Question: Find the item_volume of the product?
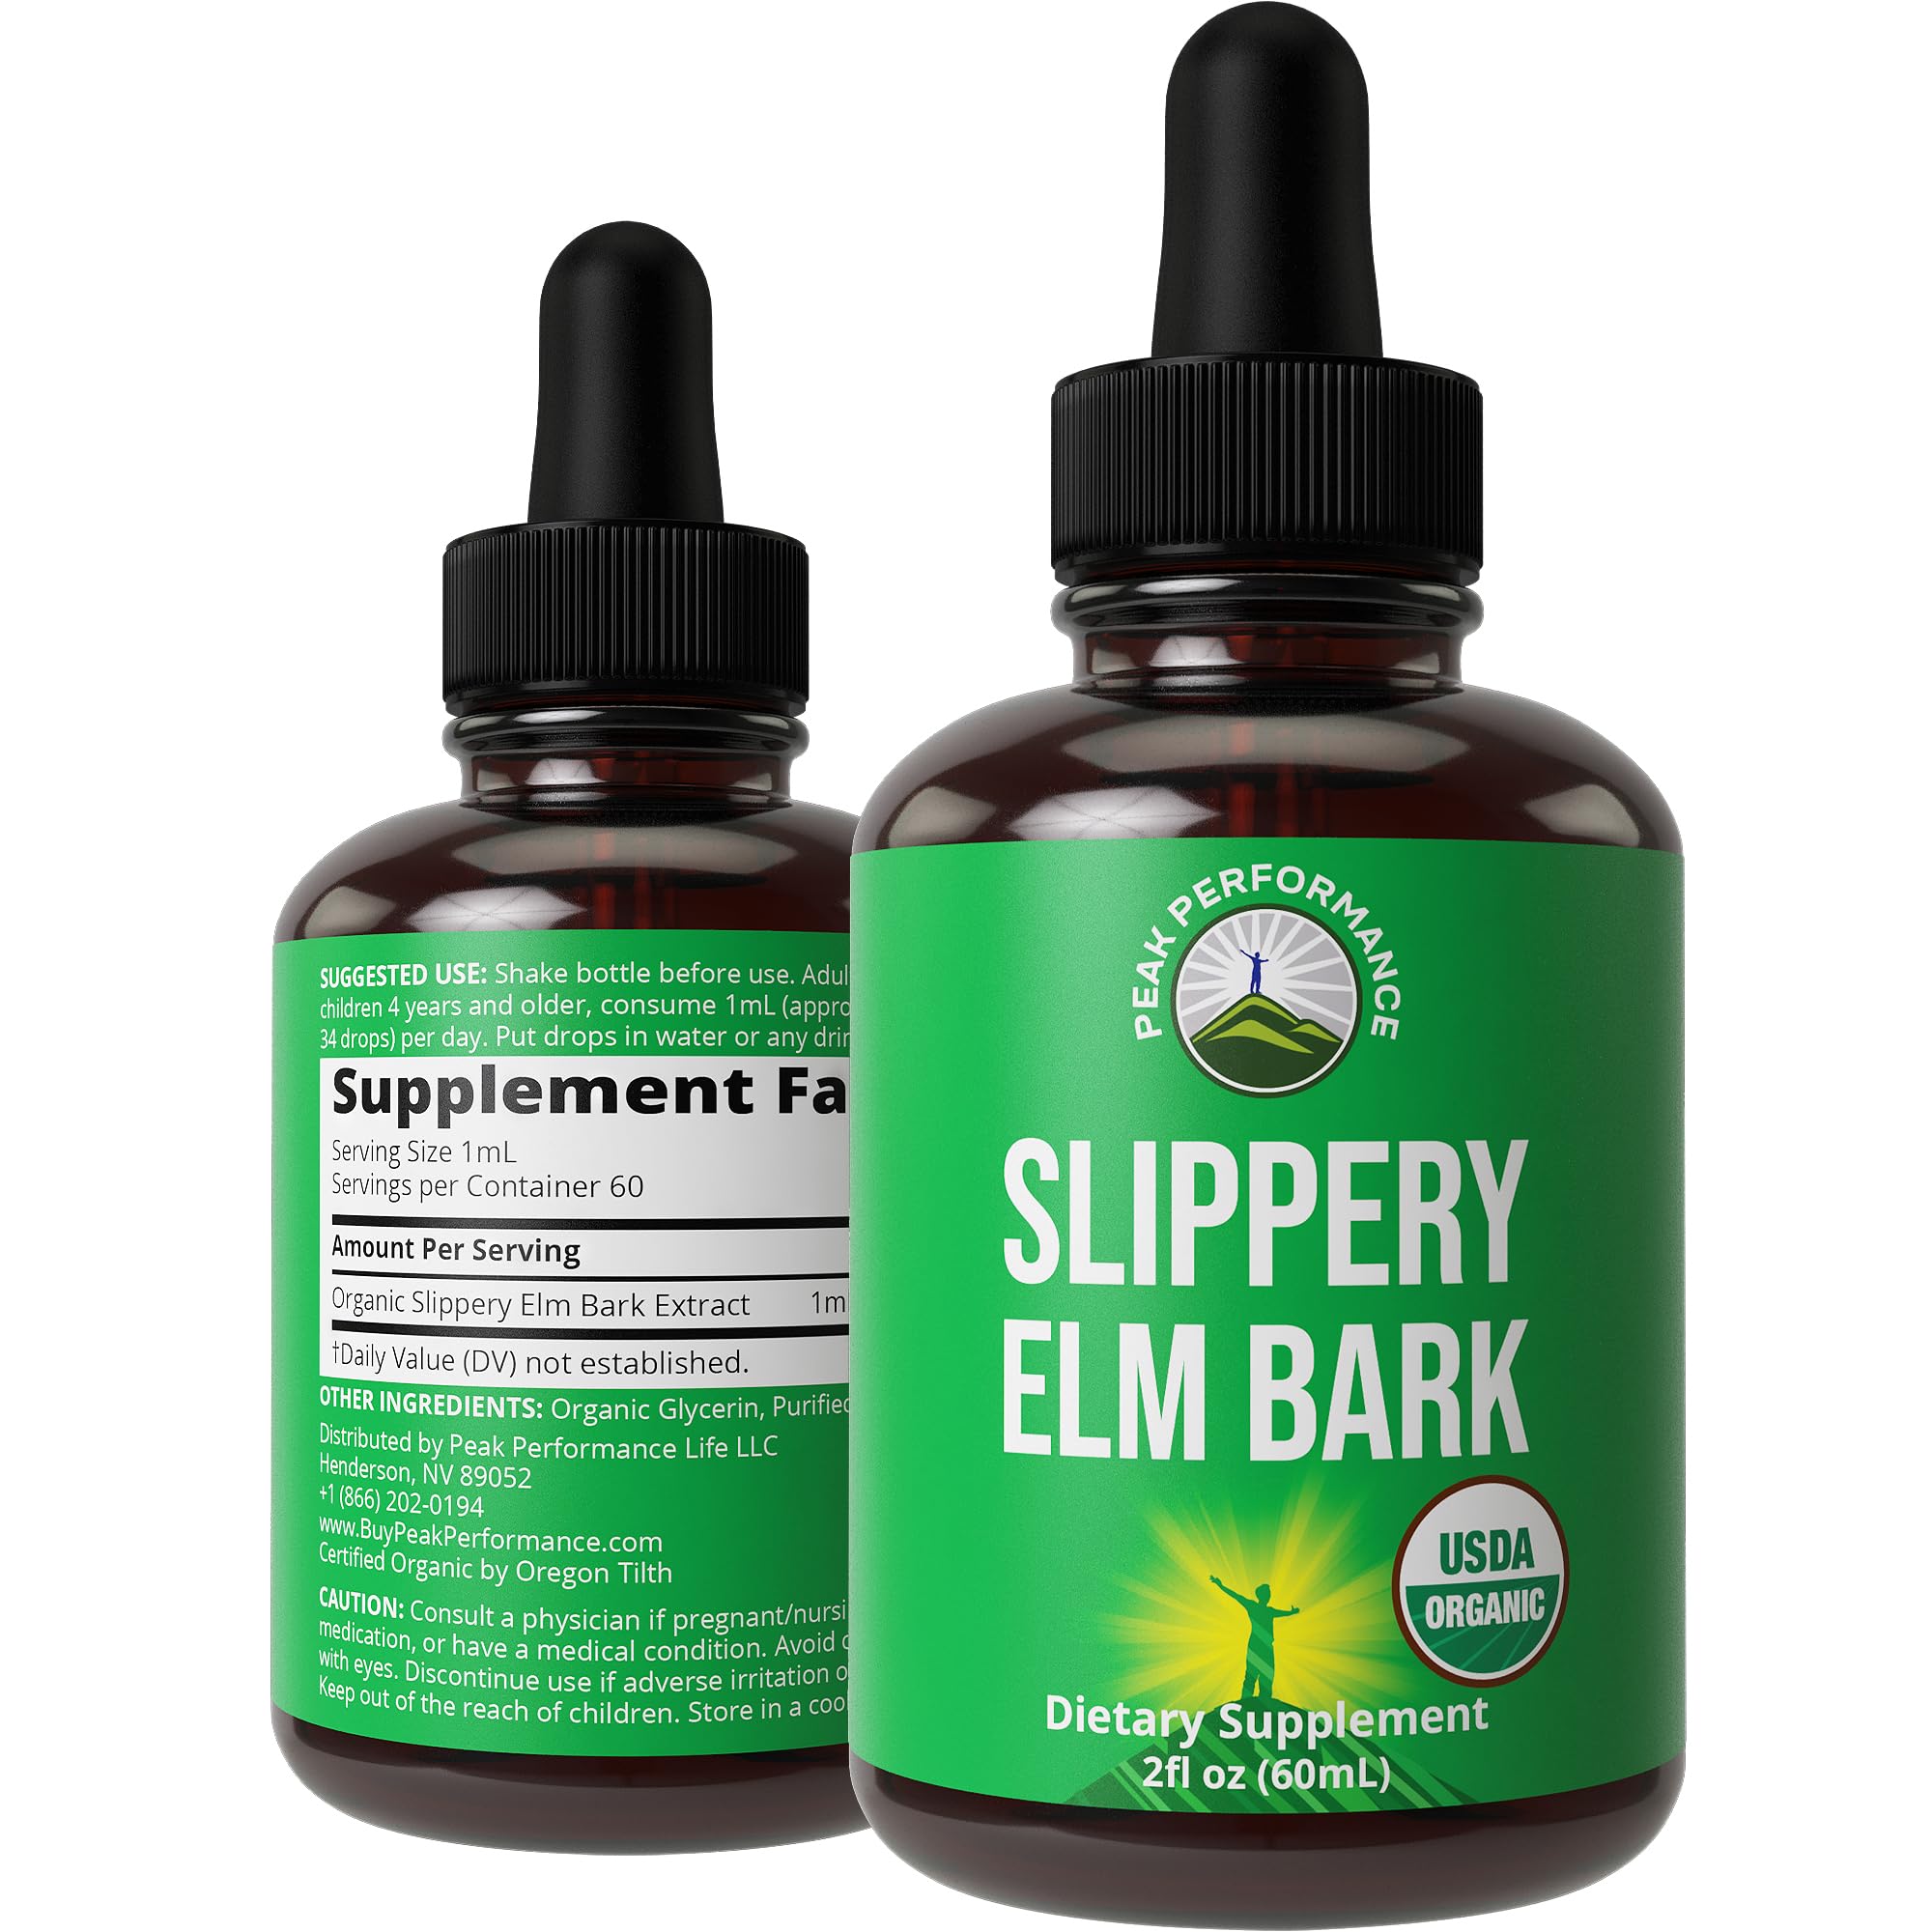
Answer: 2.0 fluid ounce